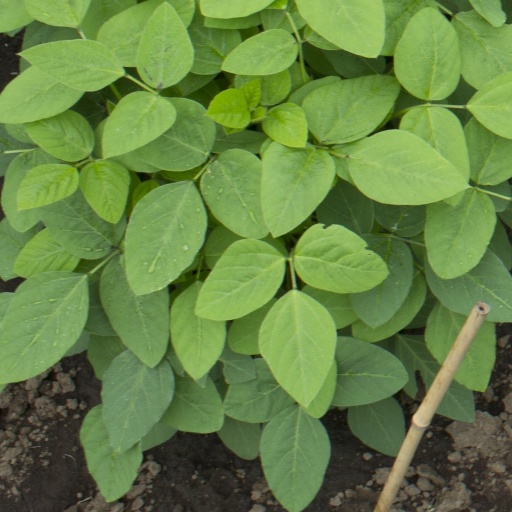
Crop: soybean